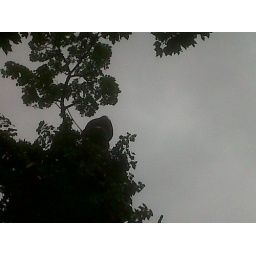
tree job jun 2010 00150' Sycamore over house, 2 sheds &amp;amp; fences - got home 8pm